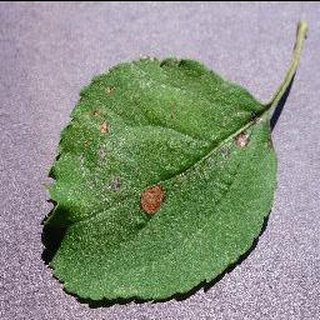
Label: apple_black_rot